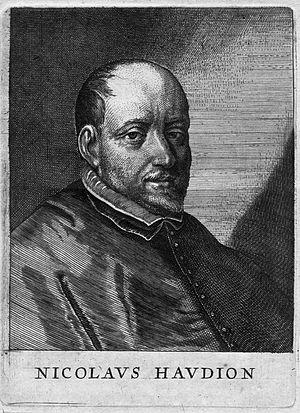
Nicolas de Haudion, 8ème évêque de Bruges (Belgique). Gravure dans: A. Sanderus, Flandria Illustrata, 1641-1644.